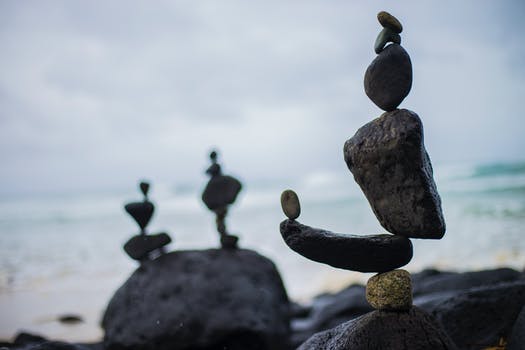
Label: No Watermark